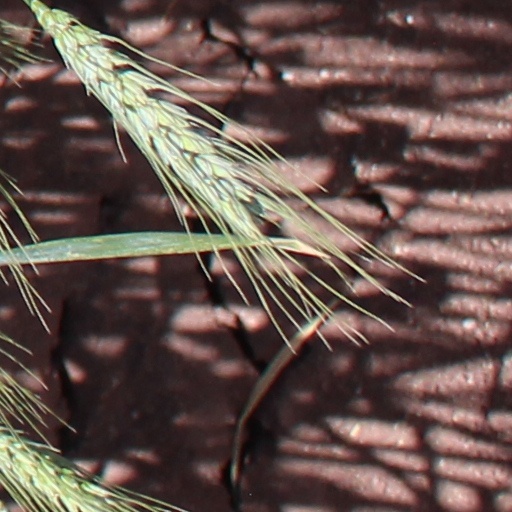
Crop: wheat